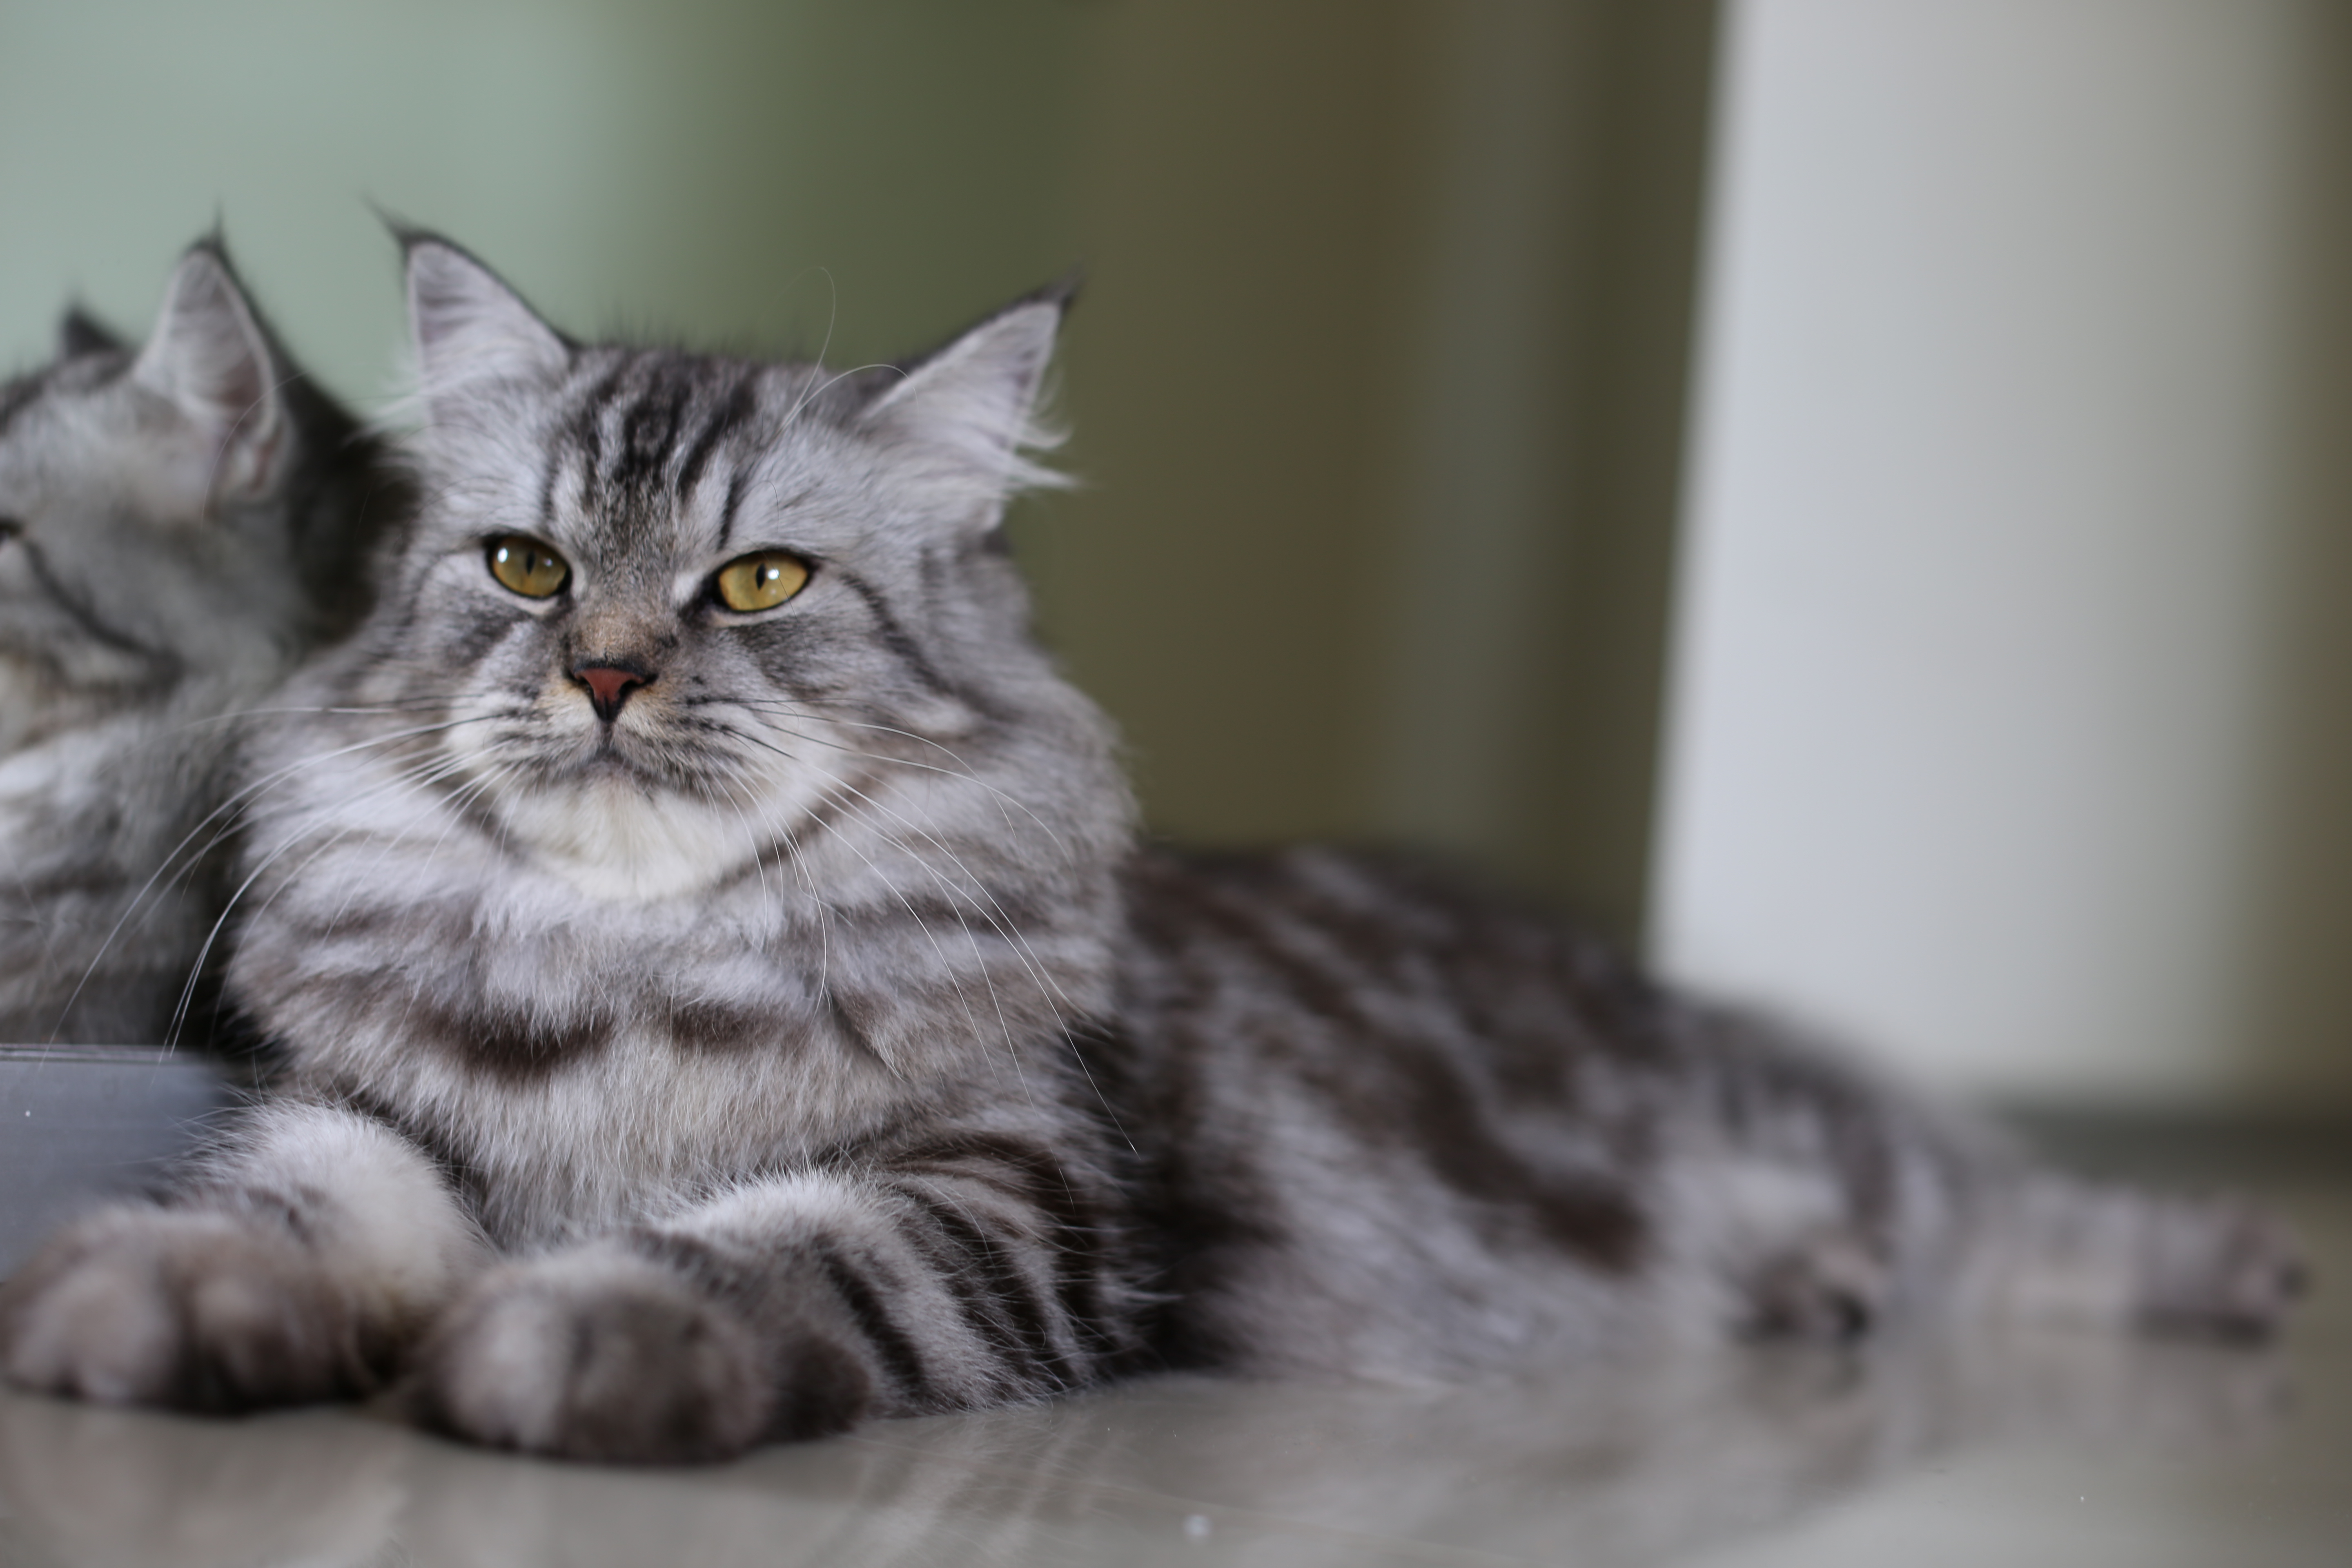
cat, felidae, carnivore, small to medium sized cats, whiskers, grey, snout, fur, paw, domestic short haired cat, tail, terrestrial animal, wildlife, sitting, maine coon, claw, monochrome photography